Jakub Krzewina

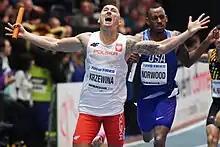
Jakub Krzewina at the 2018 IAAF World Indoor Championships

Jakub Krzewina (born 10 October 1989) is a Polish track and field sprinter who specialises in the 400 metres. A frequent competitor for Poland in the 4 × 400 metres relay, he has won two medals at the European Athletics Championships and reached the final at the 2016 Summer Olympics. He was also a relay silver medallist with Europe at the 2014 IAAF Continental Cup.